Beer in Scotland

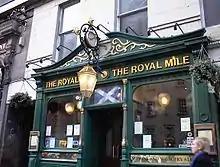
Pub on Edinburgh's Royal Mile

Some available information from brewing and trade records shows that brewers in the India Pale Ale (IPA) export trade in Edinburgh used hops as much as English brewers, and that the strong, hoppy ale that Hodgeson was exporting to India and which became known as IPA, was copied and brewed in Edinburgh in 1821, a year before Allsopp is believed to have first brewed it in Burton. Robert Disher's brewery in the Canongate area of Edinburgh had such a success with his hoppy Edinburgh Pale Ale that the other Edinburgh brewers followed, exporting strong, hoppy Scottish beer throughout the British Empire, and into Russia and America. The beer historians Charles McMaster and Martyn Cornell have both shown that the sales figures of Edinburgh's breweries rivalled those of Dublin and Burton upon Trent.